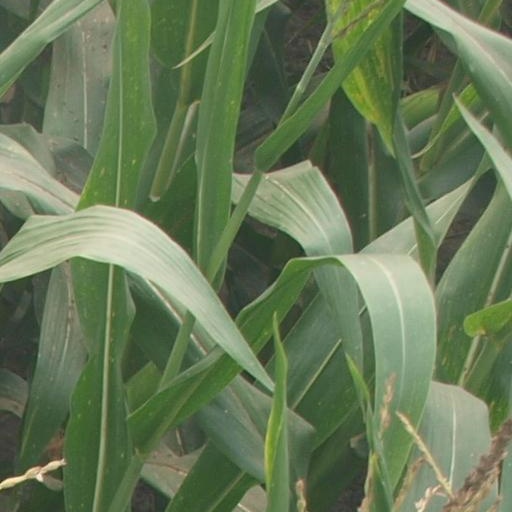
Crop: maize; corn